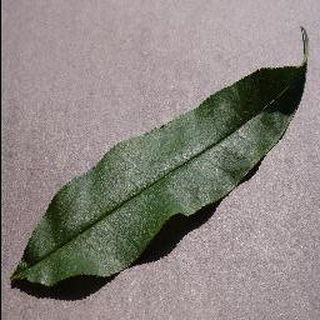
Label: healthy_peach